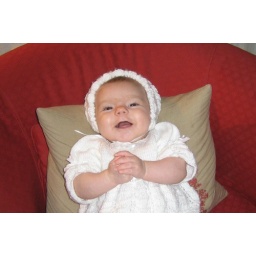
Madeleine in white dress